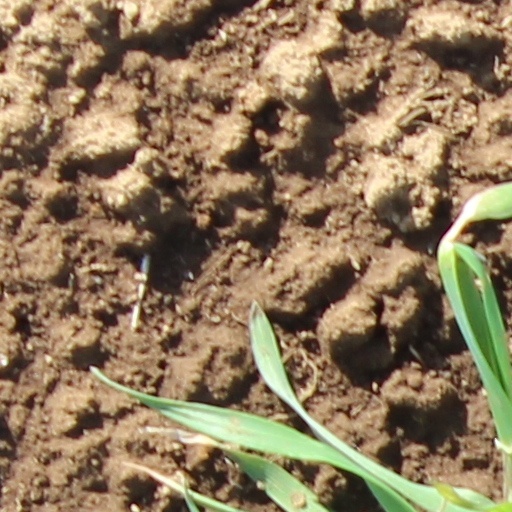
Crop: wheat